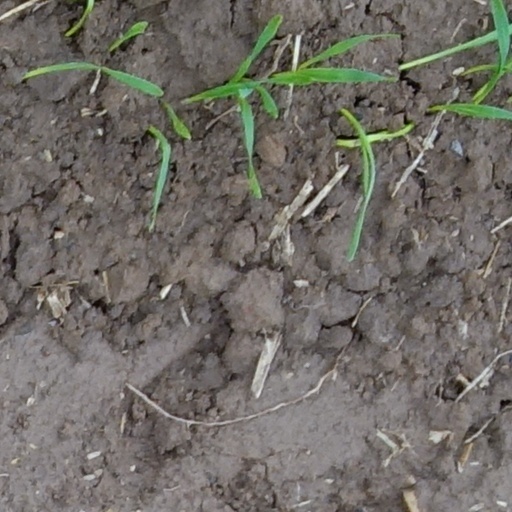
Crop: wheat